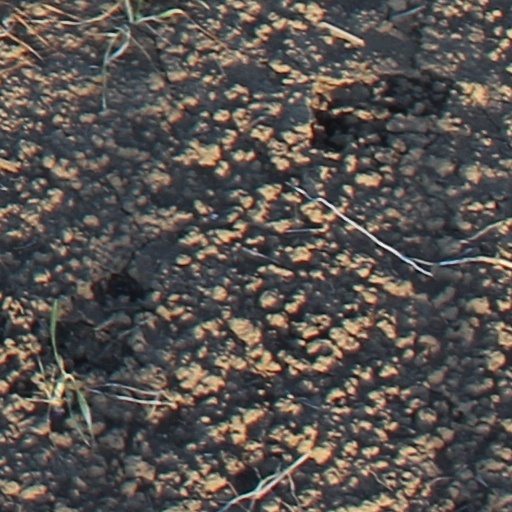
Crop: wheat